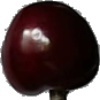
Label: Cherry 1